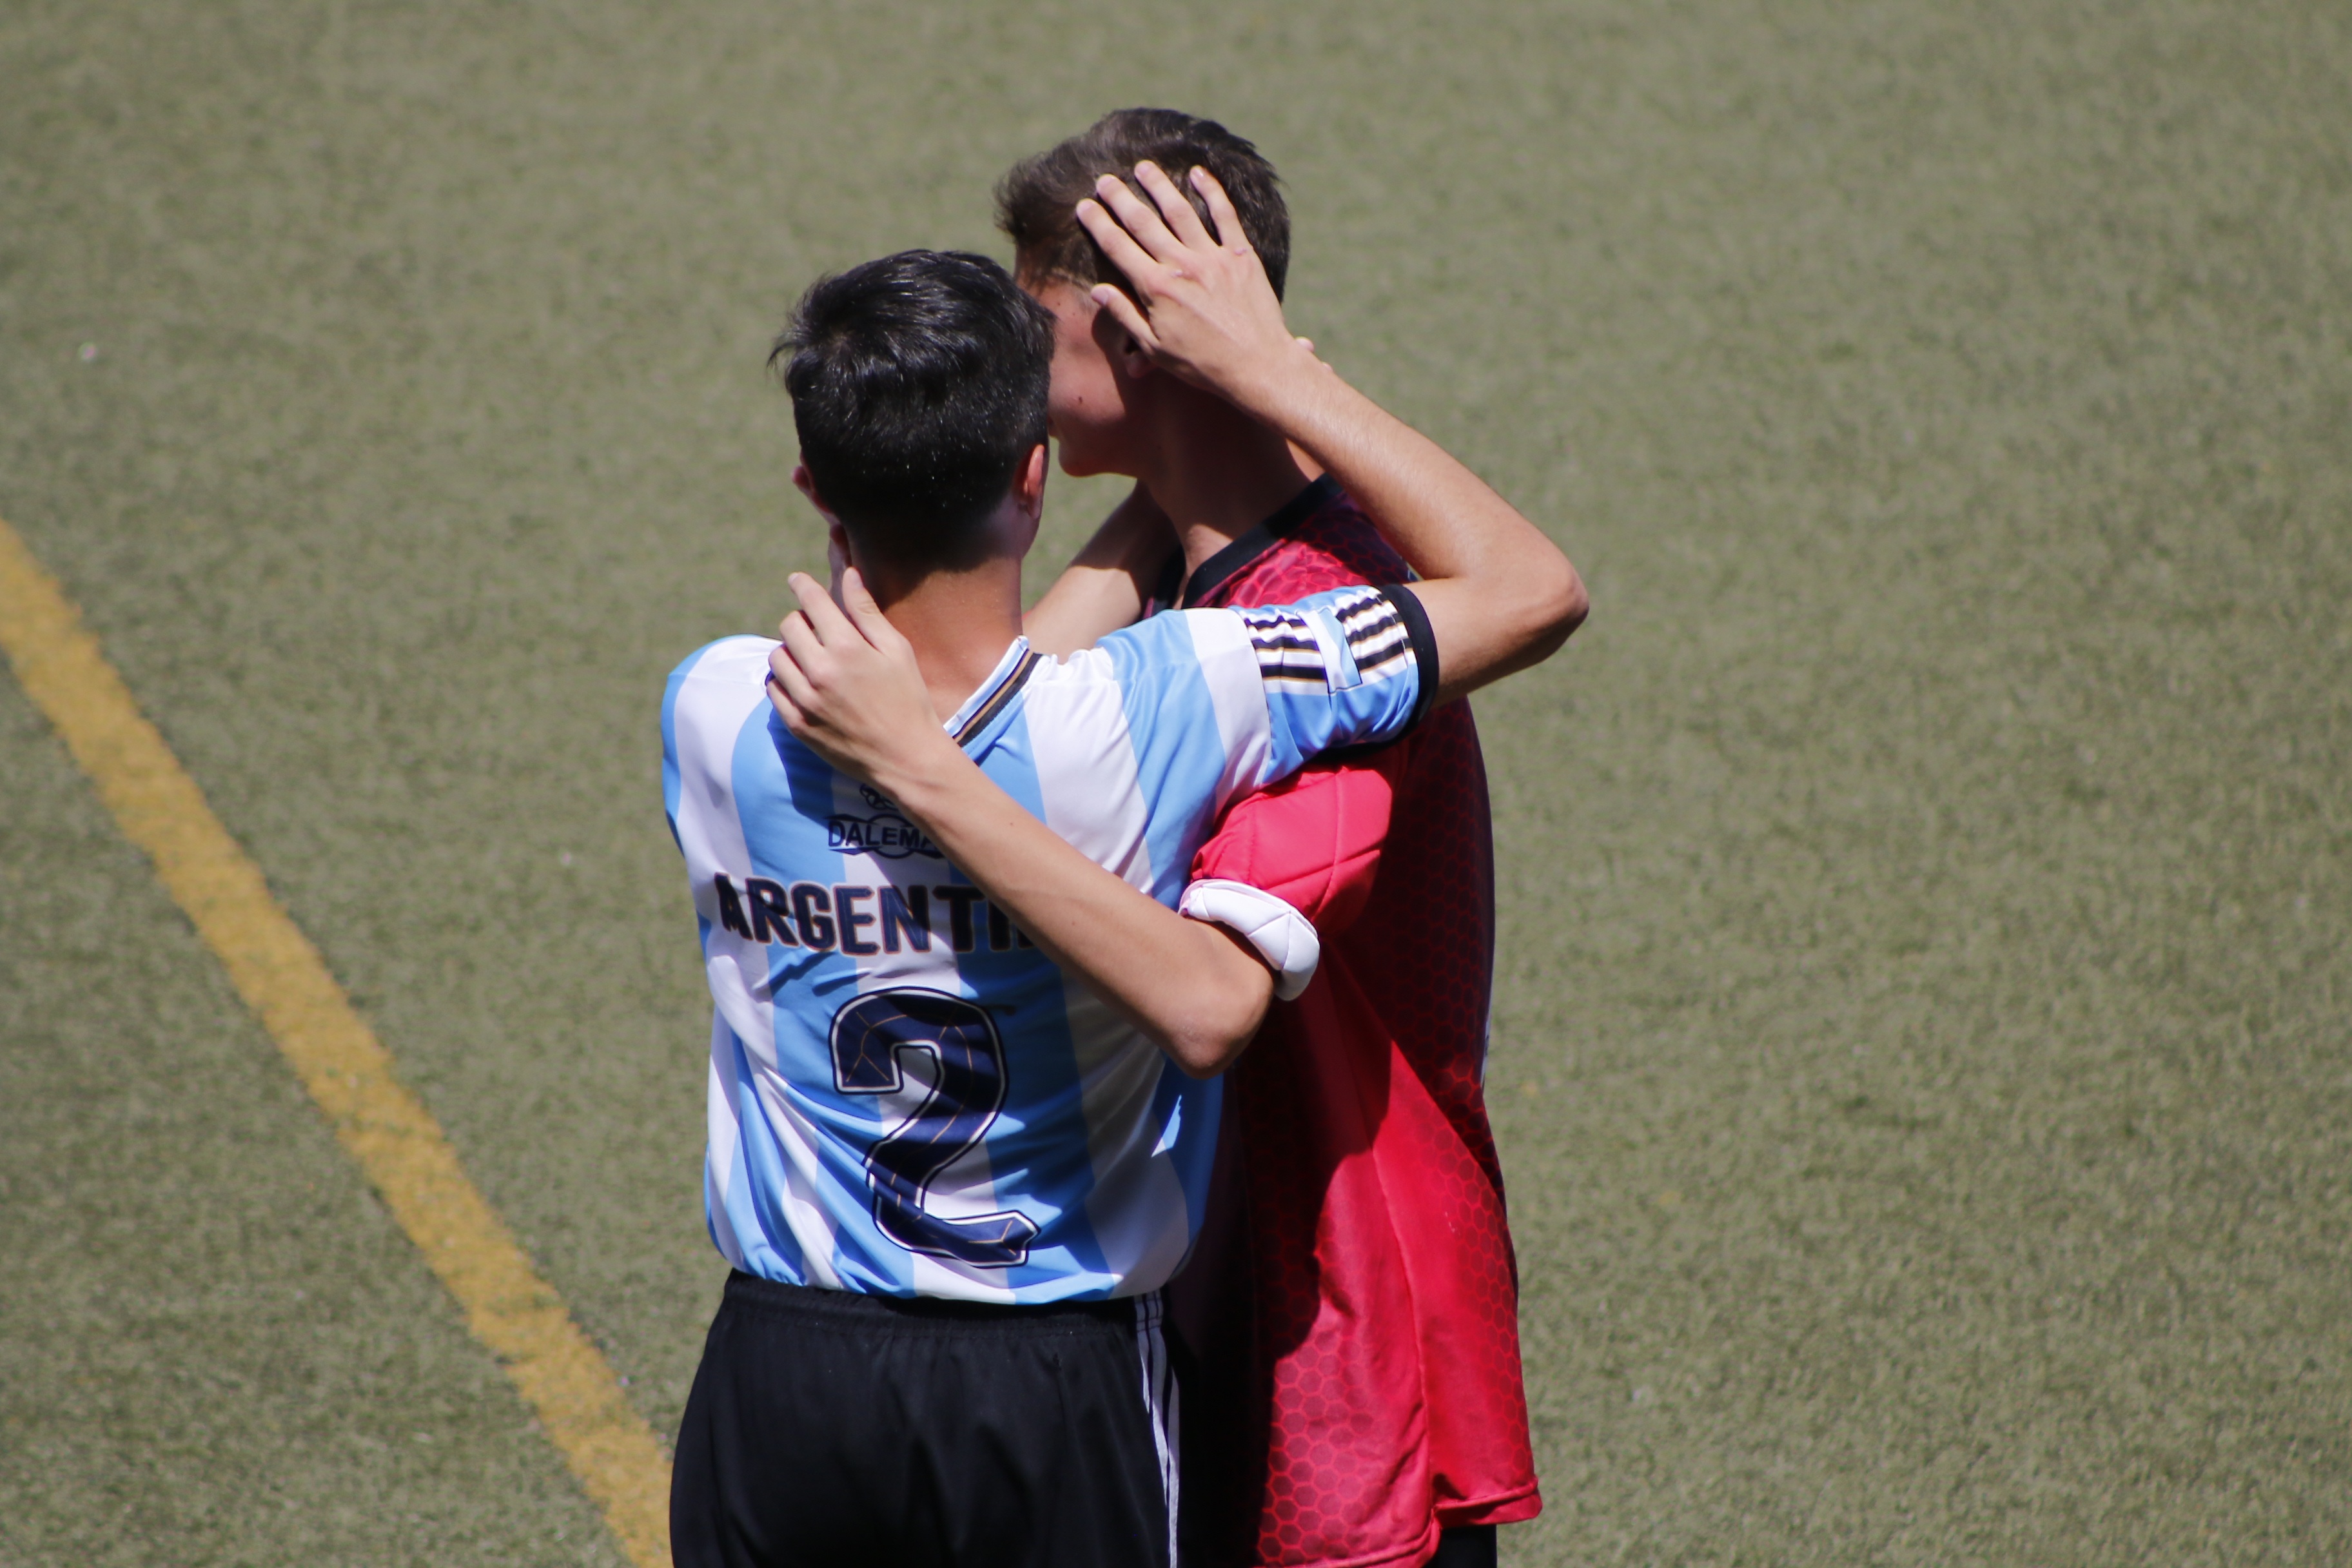
sport, youth, football, stadium, crown, competition, sports, players, selection, defeat, fairplay